Ozurgeti

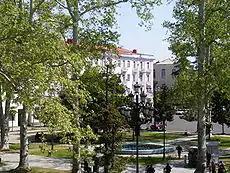
Ozurgeti city center

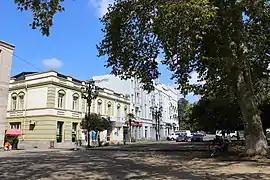
Ozurgeti central garden

There are 15 NGOs in Ozurgeti, most of which focus on the city’s youth, civil society, democracy, women’s rights, and agronomy. There is a branch of the Georgian Young Lawyers’ Association in the city. The television station Guria TV, which broadcasts to the entire region, is also based in the city.